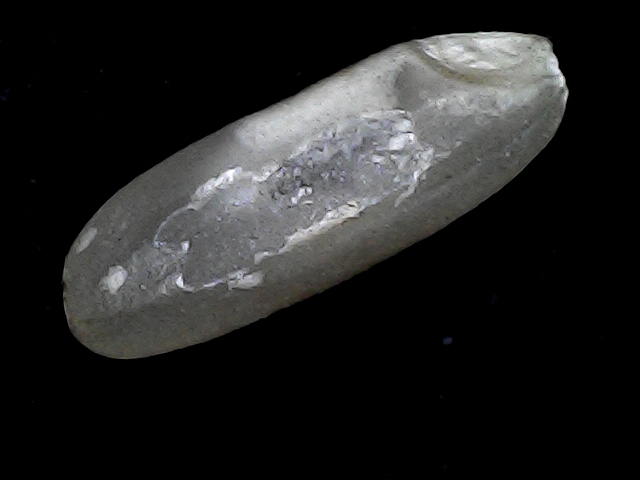
Rice variety: BD85